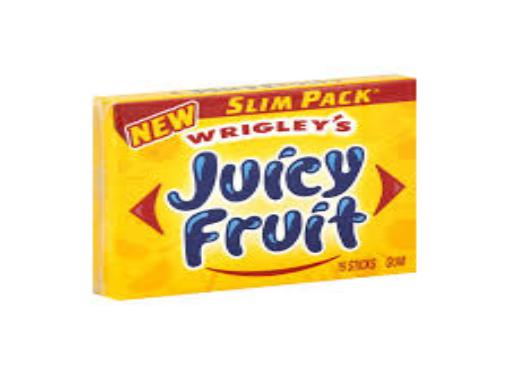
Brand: Juicy Fruit
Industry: Food